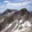
Label: mountain